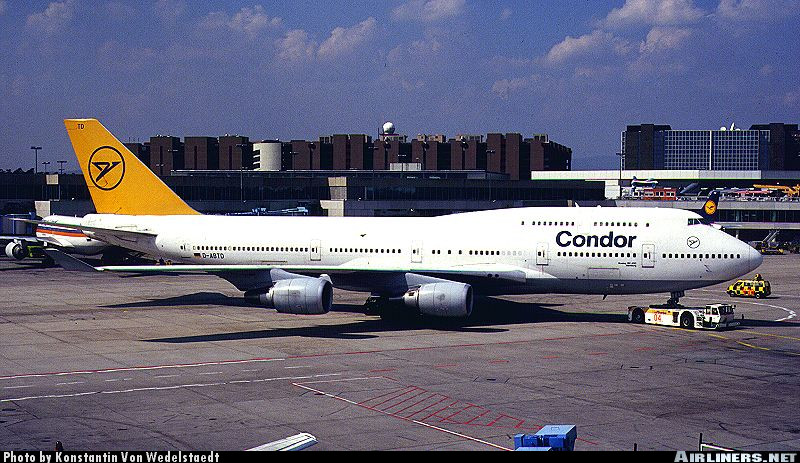
Vehicle type: Planes